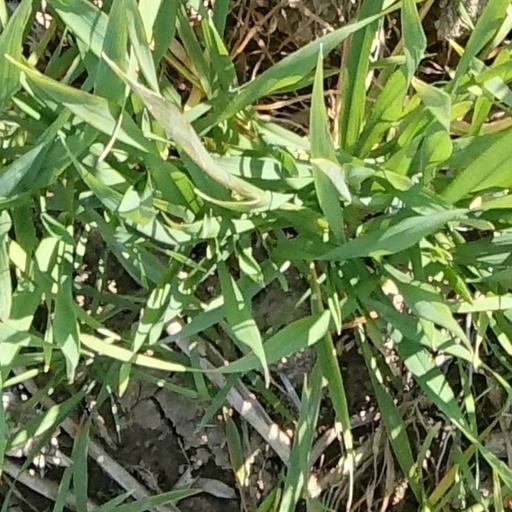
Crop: wheat